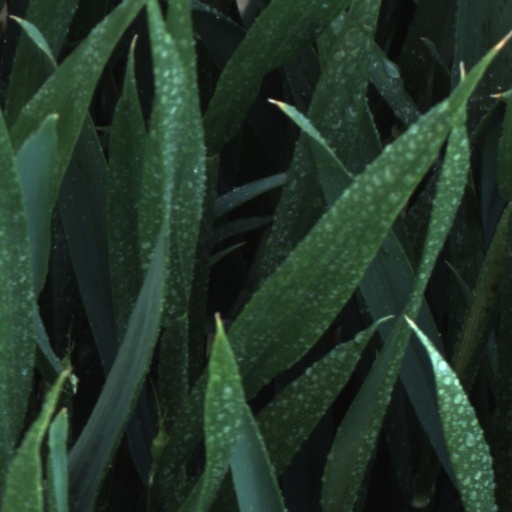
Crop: wheat